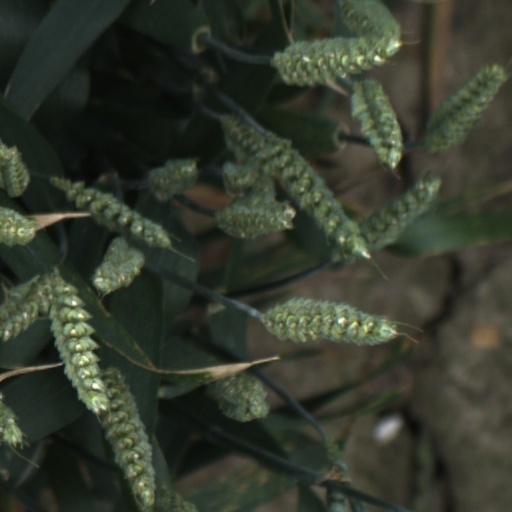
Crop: wheat